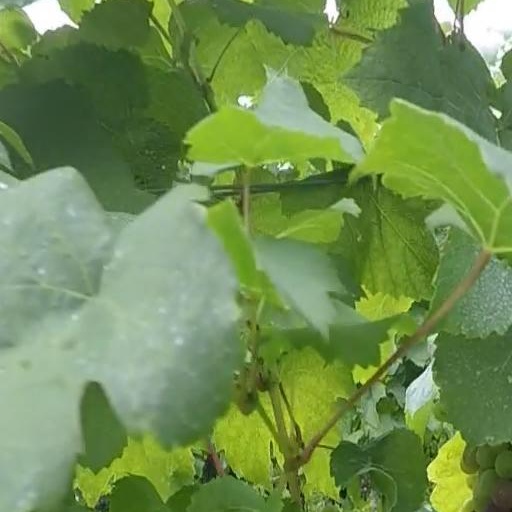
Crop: grape